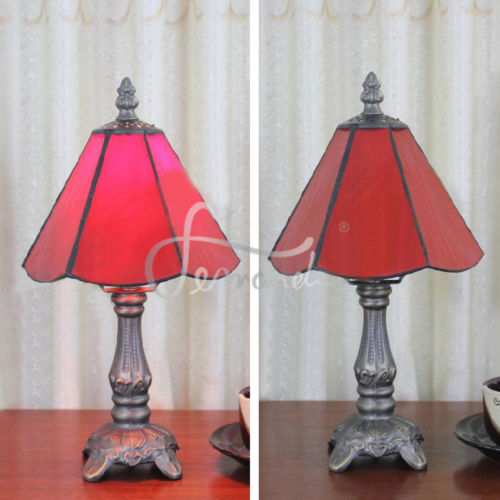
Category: lamp